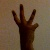
The image shows a hand gesture representing the number 6 in Indian Sign Language.